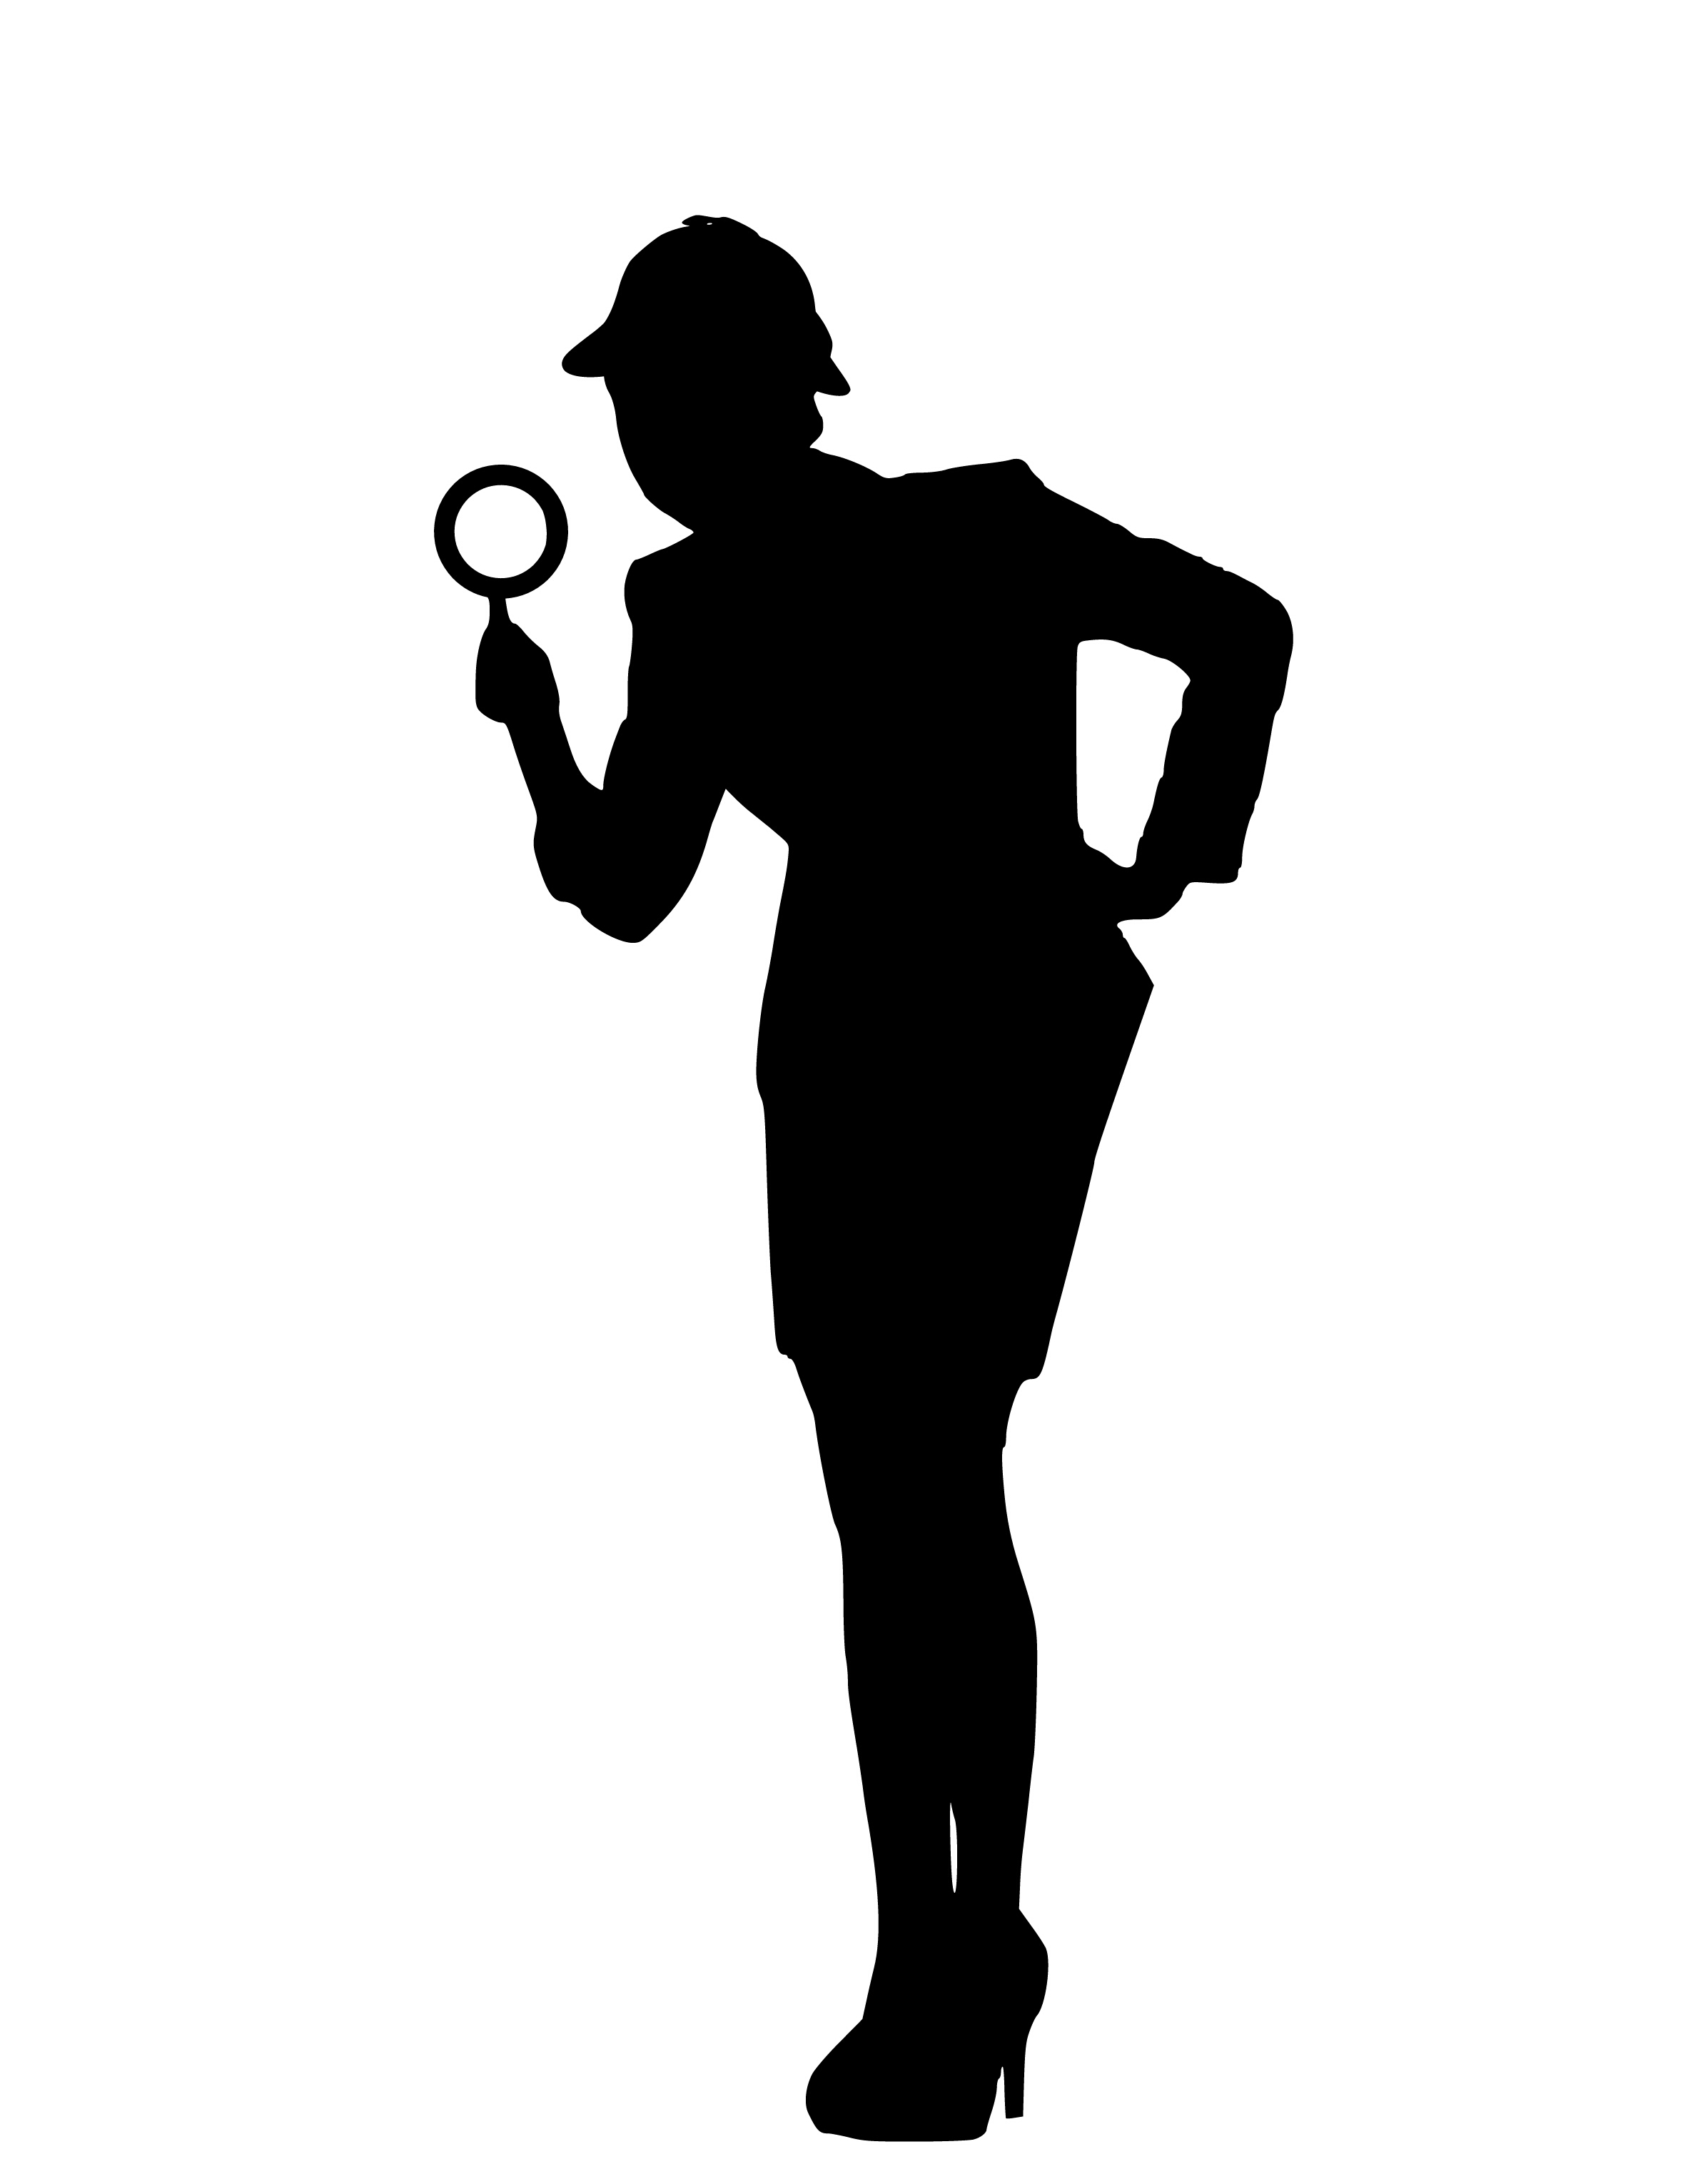
audit, investigation, searching, spying, crime scene, investigating, business, magnifying, glass, spyglass, silhouette, business woman, corporate, woman, detective, organization, standing, joint, shoulder, black and white, male, human behavior, arm, human, font, hand, monochrome, neck, illustration, fictional character